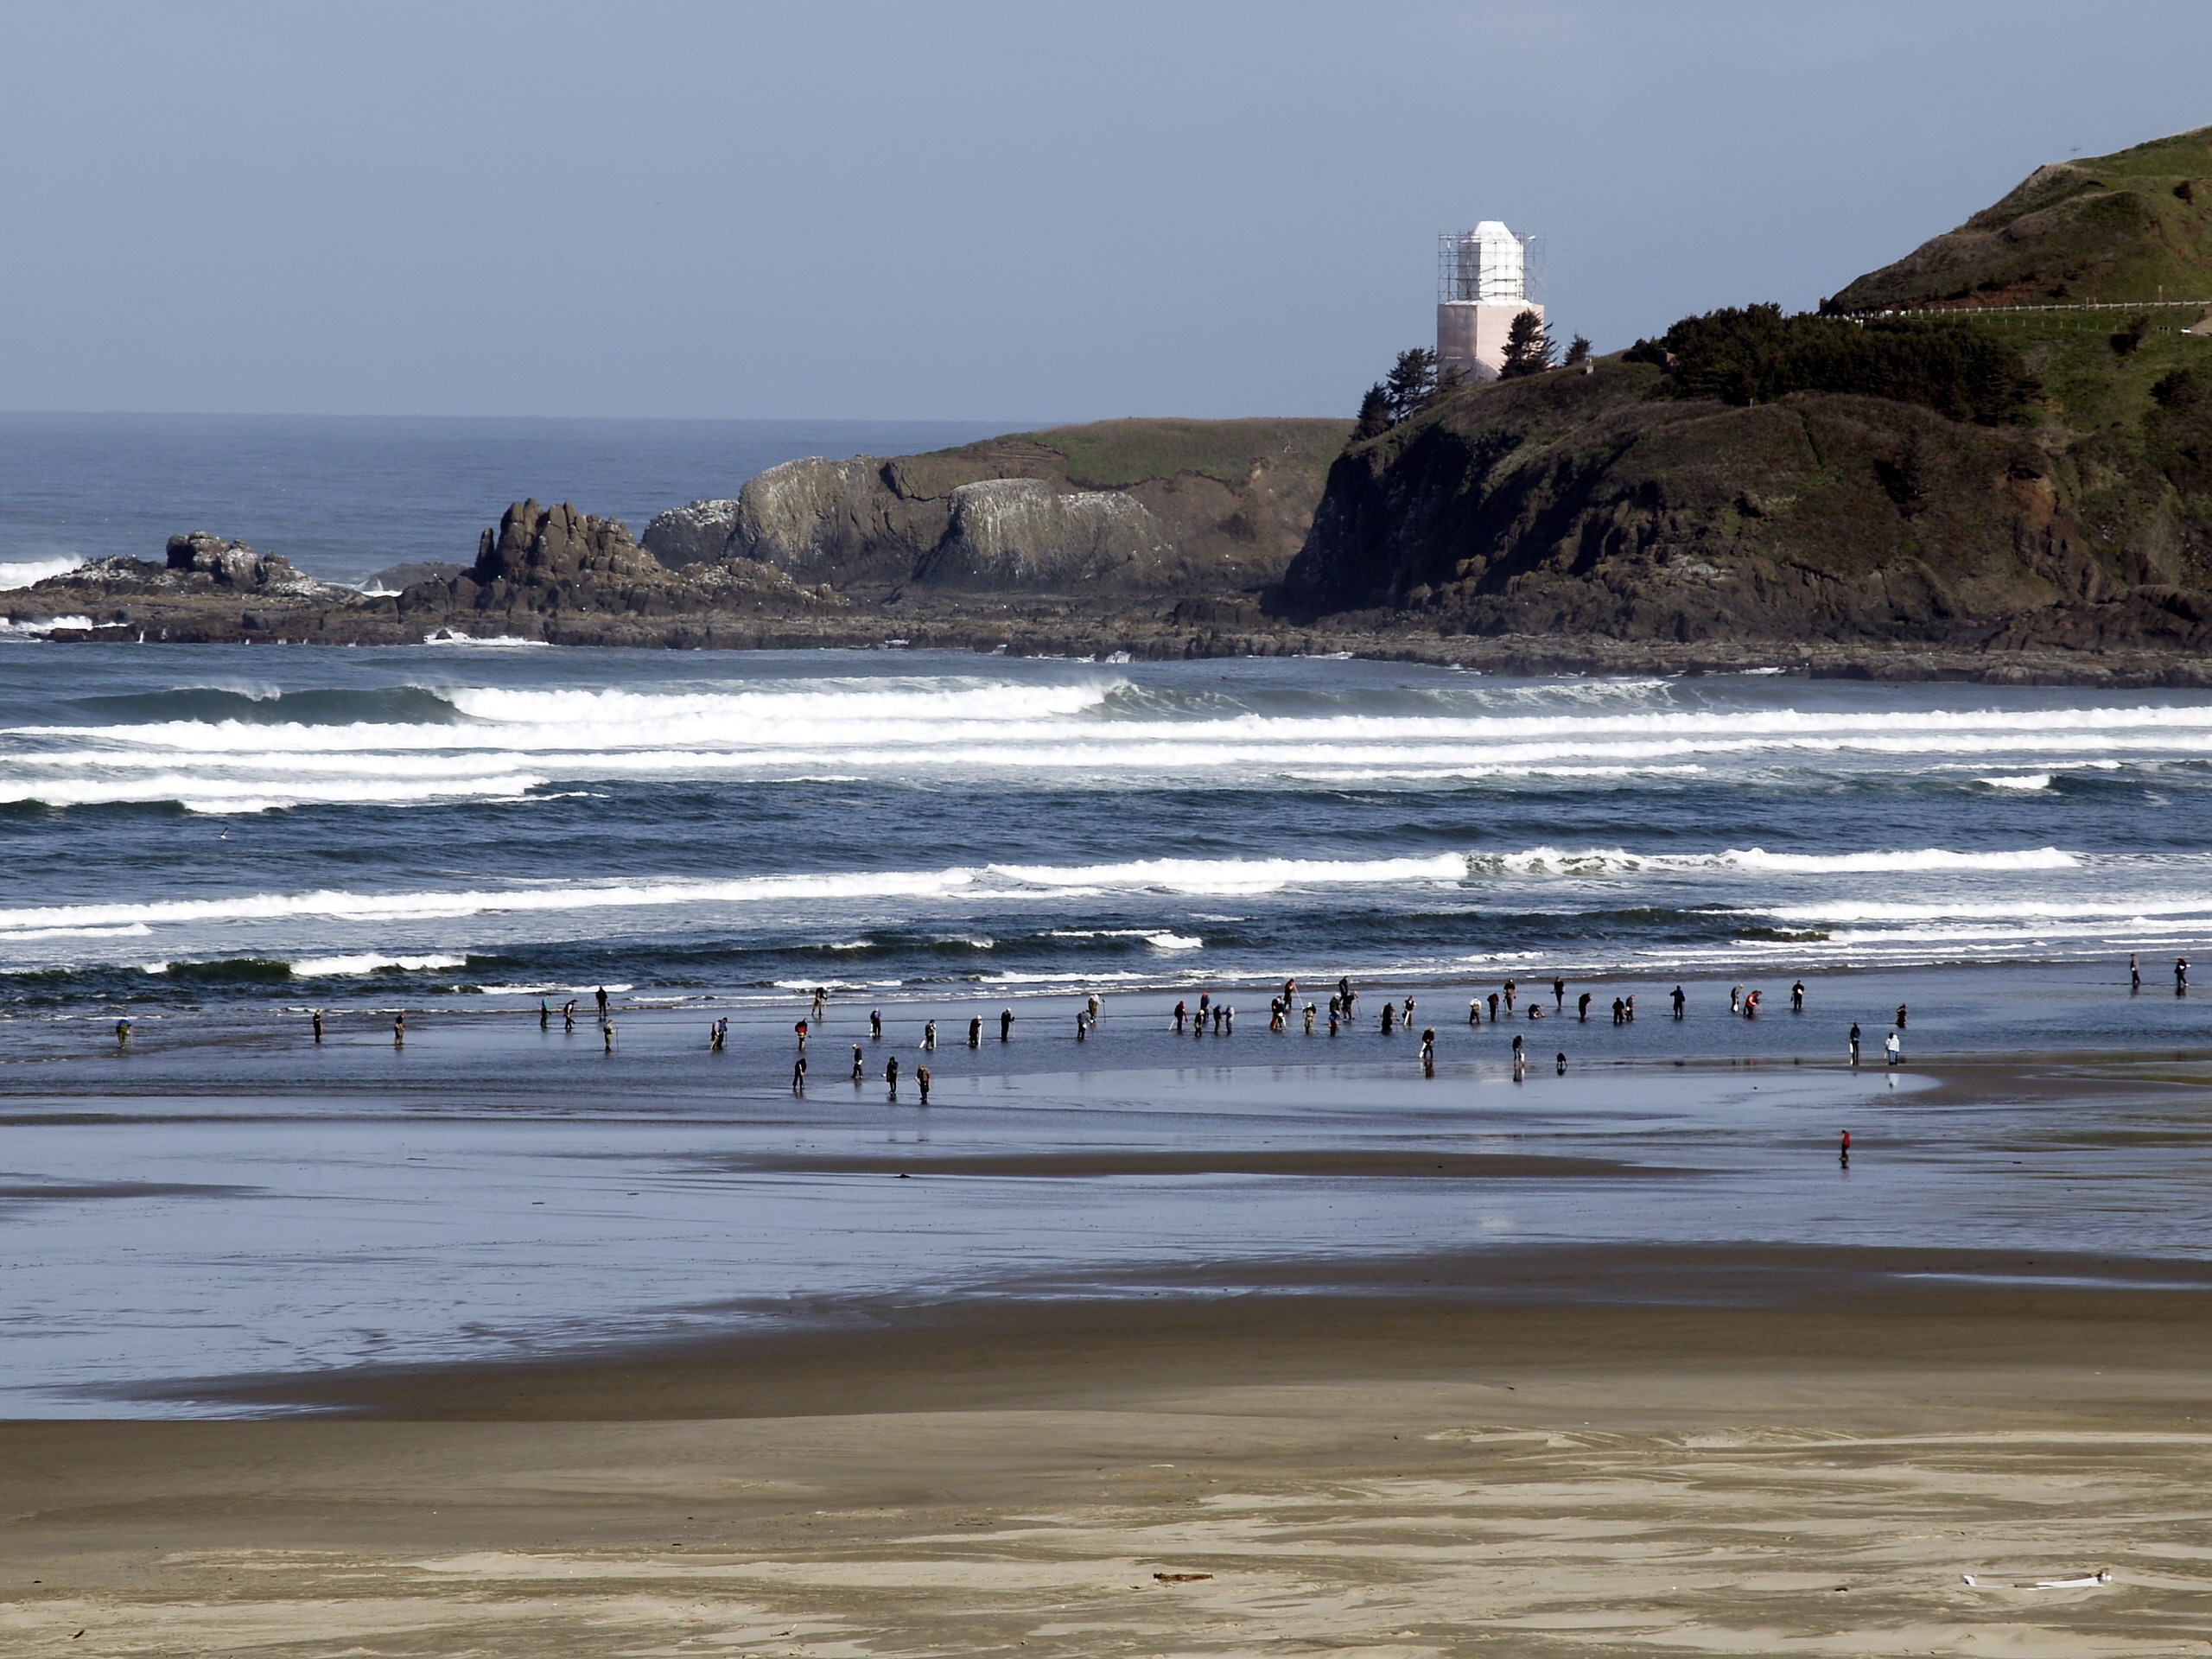
beach, landscape, sea, coast, water, sand, ocean, horizon, lighthouse, people, shore, wave, pier, cliff, cove, tower, scenery, usa, bay, terrain, body of water, pacific, breakwater, cape, oregon, newport, mudflat, wind wave, agathe beach